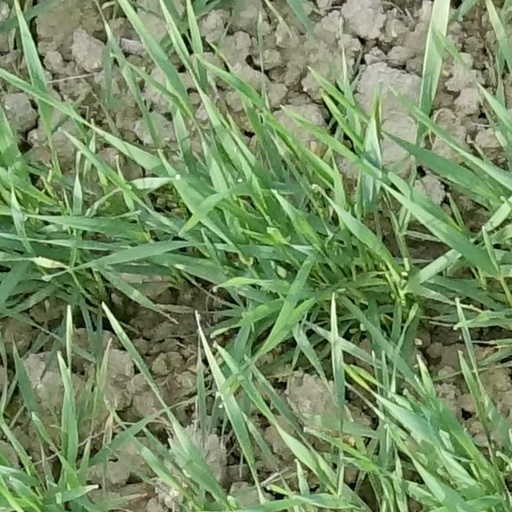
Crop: wheat